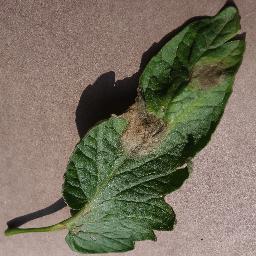
Label: Tomato___Late_blight